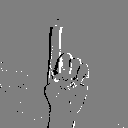
ASL letter: z